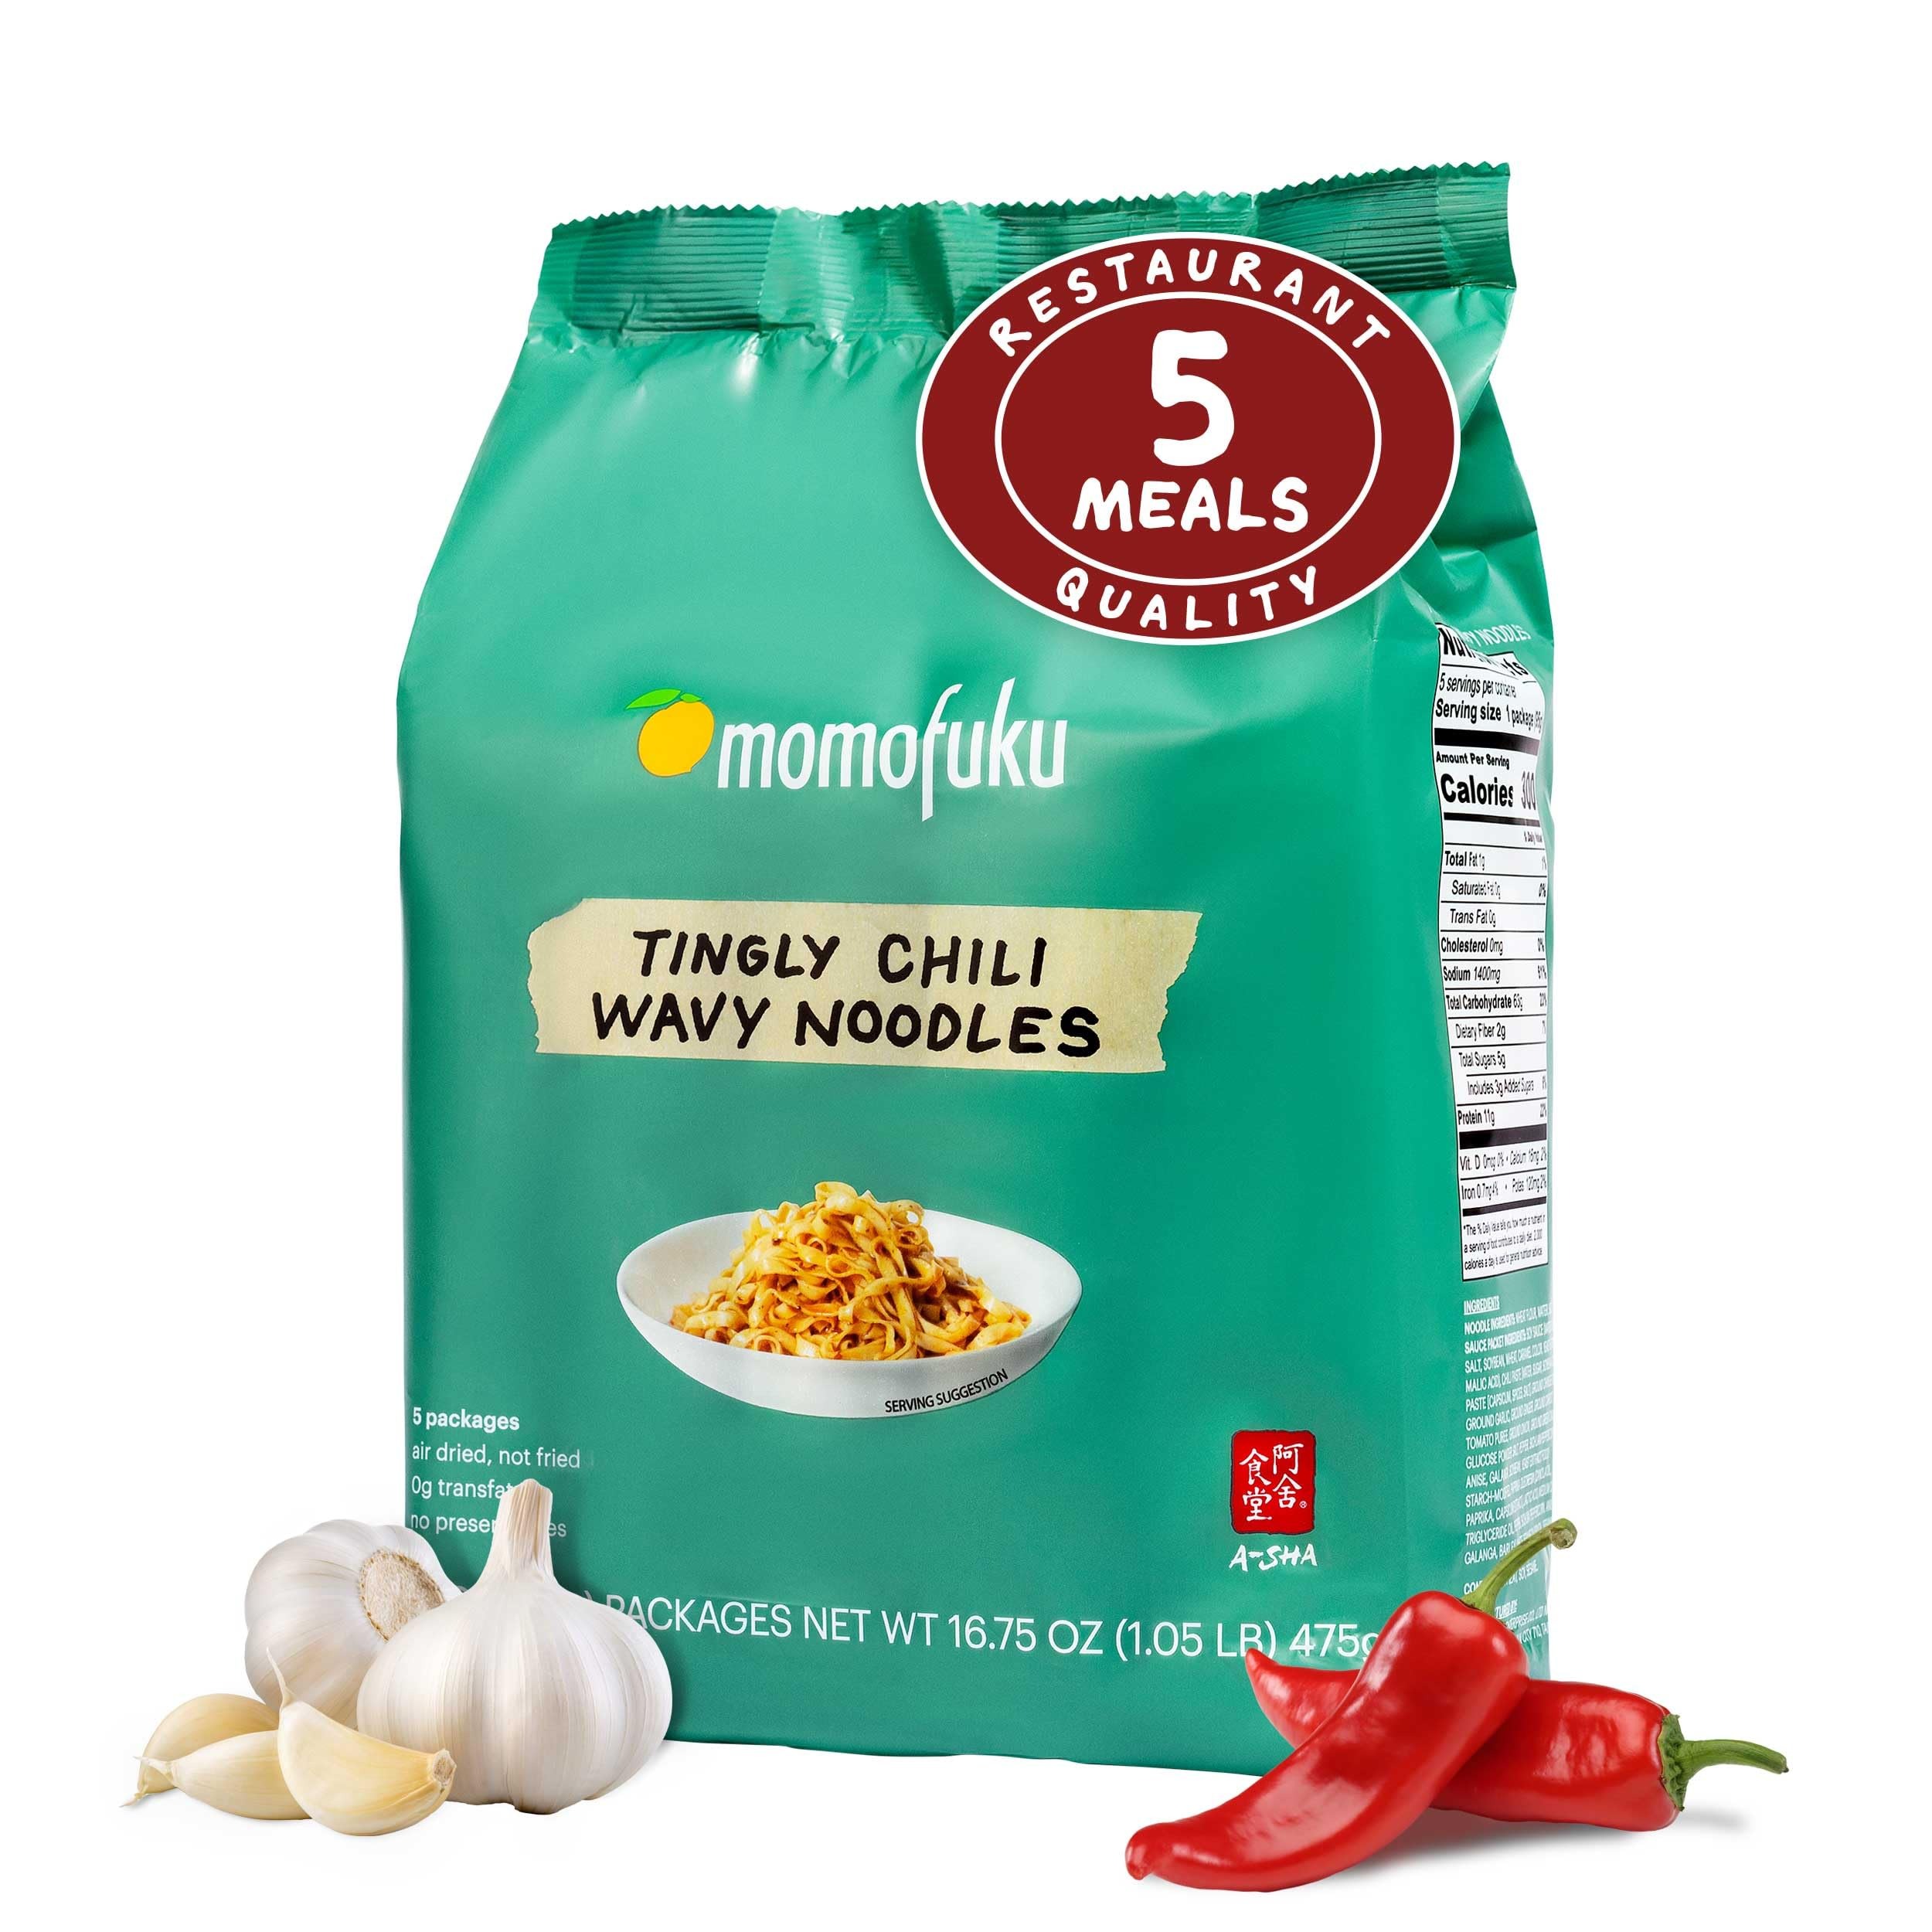
Item Name: Momofuku Tingly Chili Ramen Noodles by David Chang, 5 Count (Pack of 1) Air-Dried Vegan Instant Noodles with Sauce
Bullet Point 1: NEXT-GEN NOODLES | Momofuku Noodles from David Chang are made from simple, wholesome ingredients. Each pack contains 5 individually wrapped servings of our flavor Tingly Chili, totaling to 5 meals
Bullet Point 2: BETTER FOR YOU | Our noodles are different from instant ramen. They’re air-dried, never fried. The result: 25% fewer calories than the leading brand, 11g of protein, no cholesterol, no trans fat and no added MSG.
Bullet Point 3: NUTRITIOUS, MEET DELICIOUS | Our chef-developed flavors come from ingredients like soy sauce, chili paste, and sesame oil. They create the perfect balance of savory, spicy, and tingly flavors for easy and delicious meals.
Bullet Point 4: ONLY THE GOOD STUFF | Our noodles are vegan and made with ingredients we’re proud to stand behind: finely sifted wheat flour, water and salt. Please note our product does contain Wheat, Soy, and Sesame.
Bullet Point 5: BUZZWORTHY | You might know David Chang from Netflix or his cookbook, but our simple ingredient noodles with bold umami flavor have been featured in The New York Times, The Drew Barrymore Show, The TODAY Show and more.
Value: 16.7
Unit: Ounce

Price: 13.99